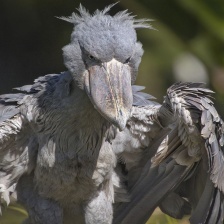
Species: SHOEBILL
Scientific name: BALAENICEPS REX